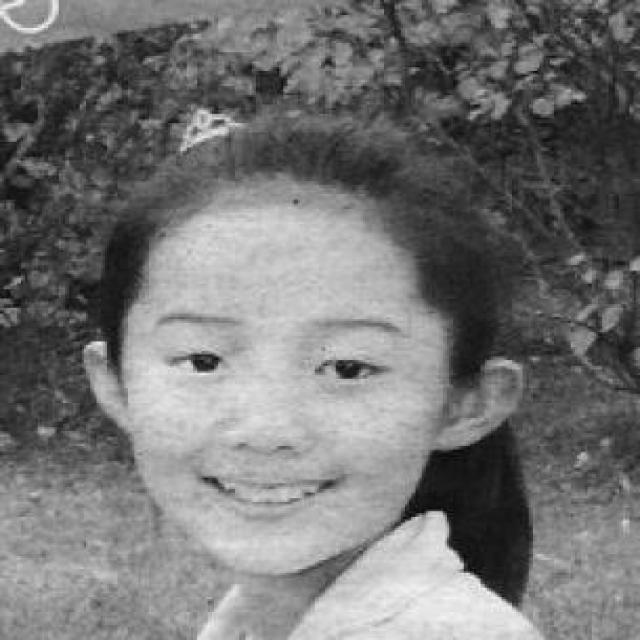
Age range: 0-12